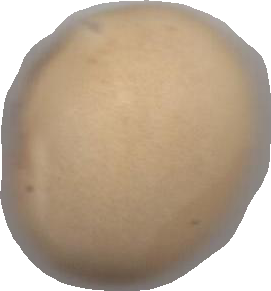
Variety: Dega